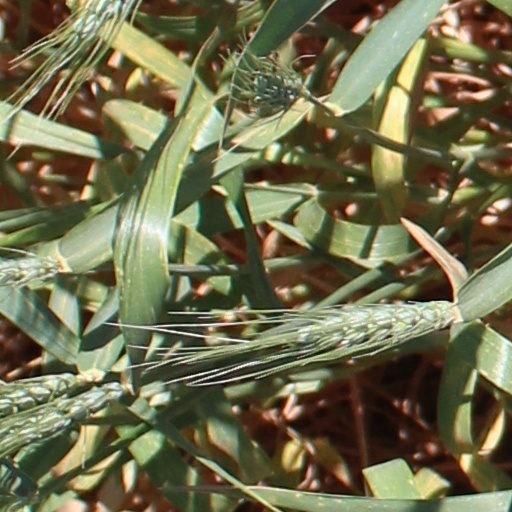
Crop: wheat